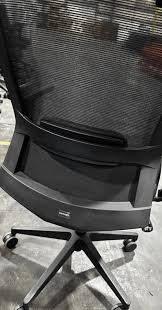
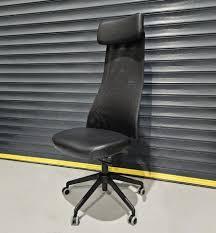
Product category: items_chair
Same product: no